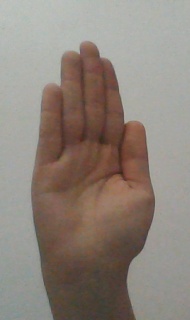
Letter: seen